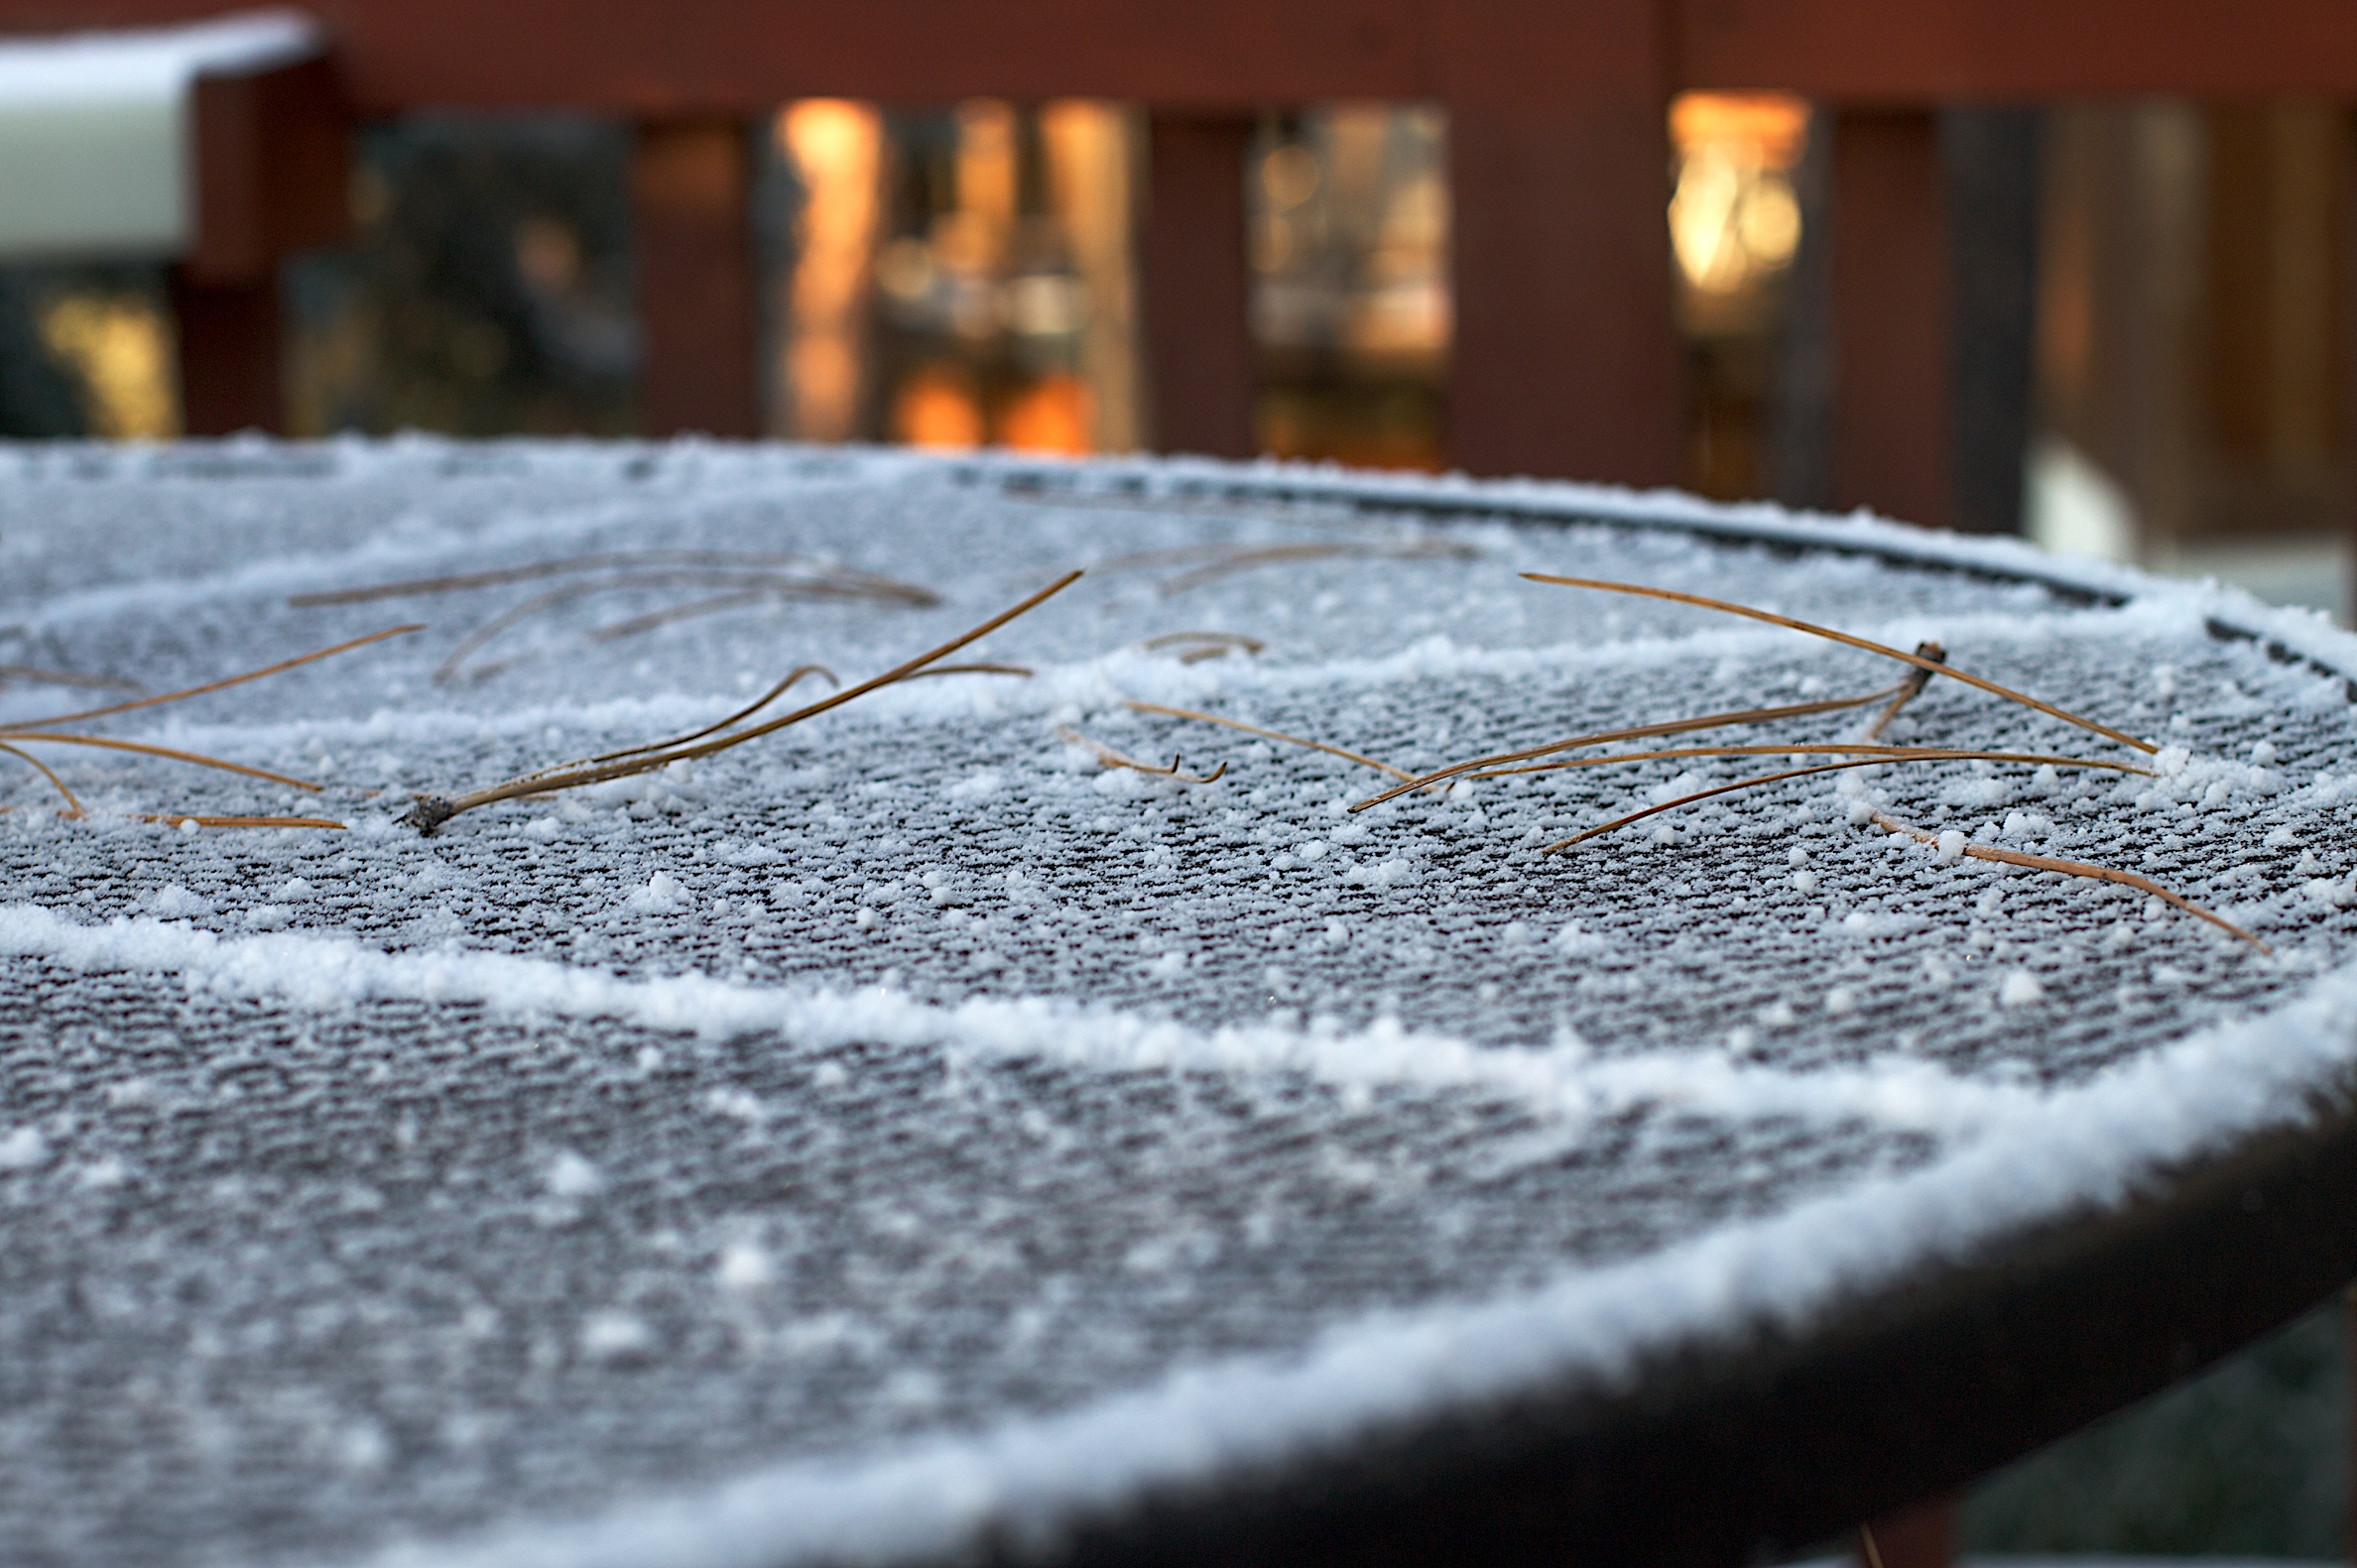
snow, wood, weather, material, tablecloth, textile, art, flooring